Friendship (1784 ship)

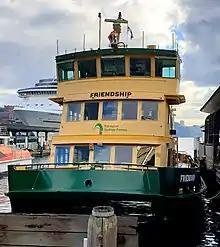
The Sydney ferry "Friendship" at Circular Quay.

An Urban Transit Authority First Fleet ferry was named after "Friendship" in 1986.